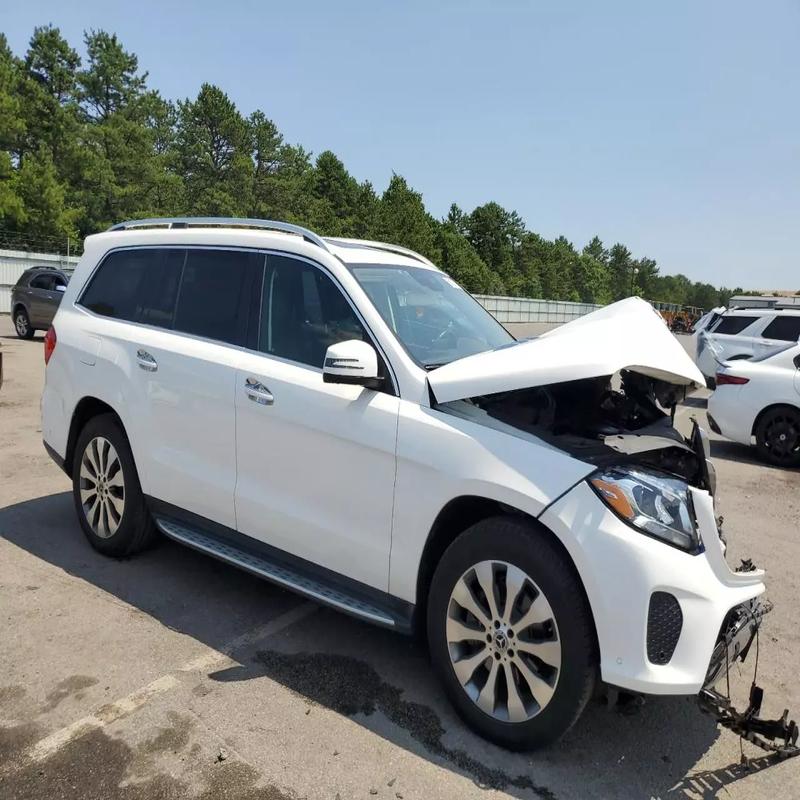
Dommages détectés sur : plaque d'immatriculation avant, pare-choc avant, feu avant gauche, capot, aile avant gauche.
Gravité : majeur